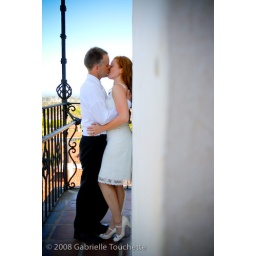
at the clock tower in Santa Barbara, California